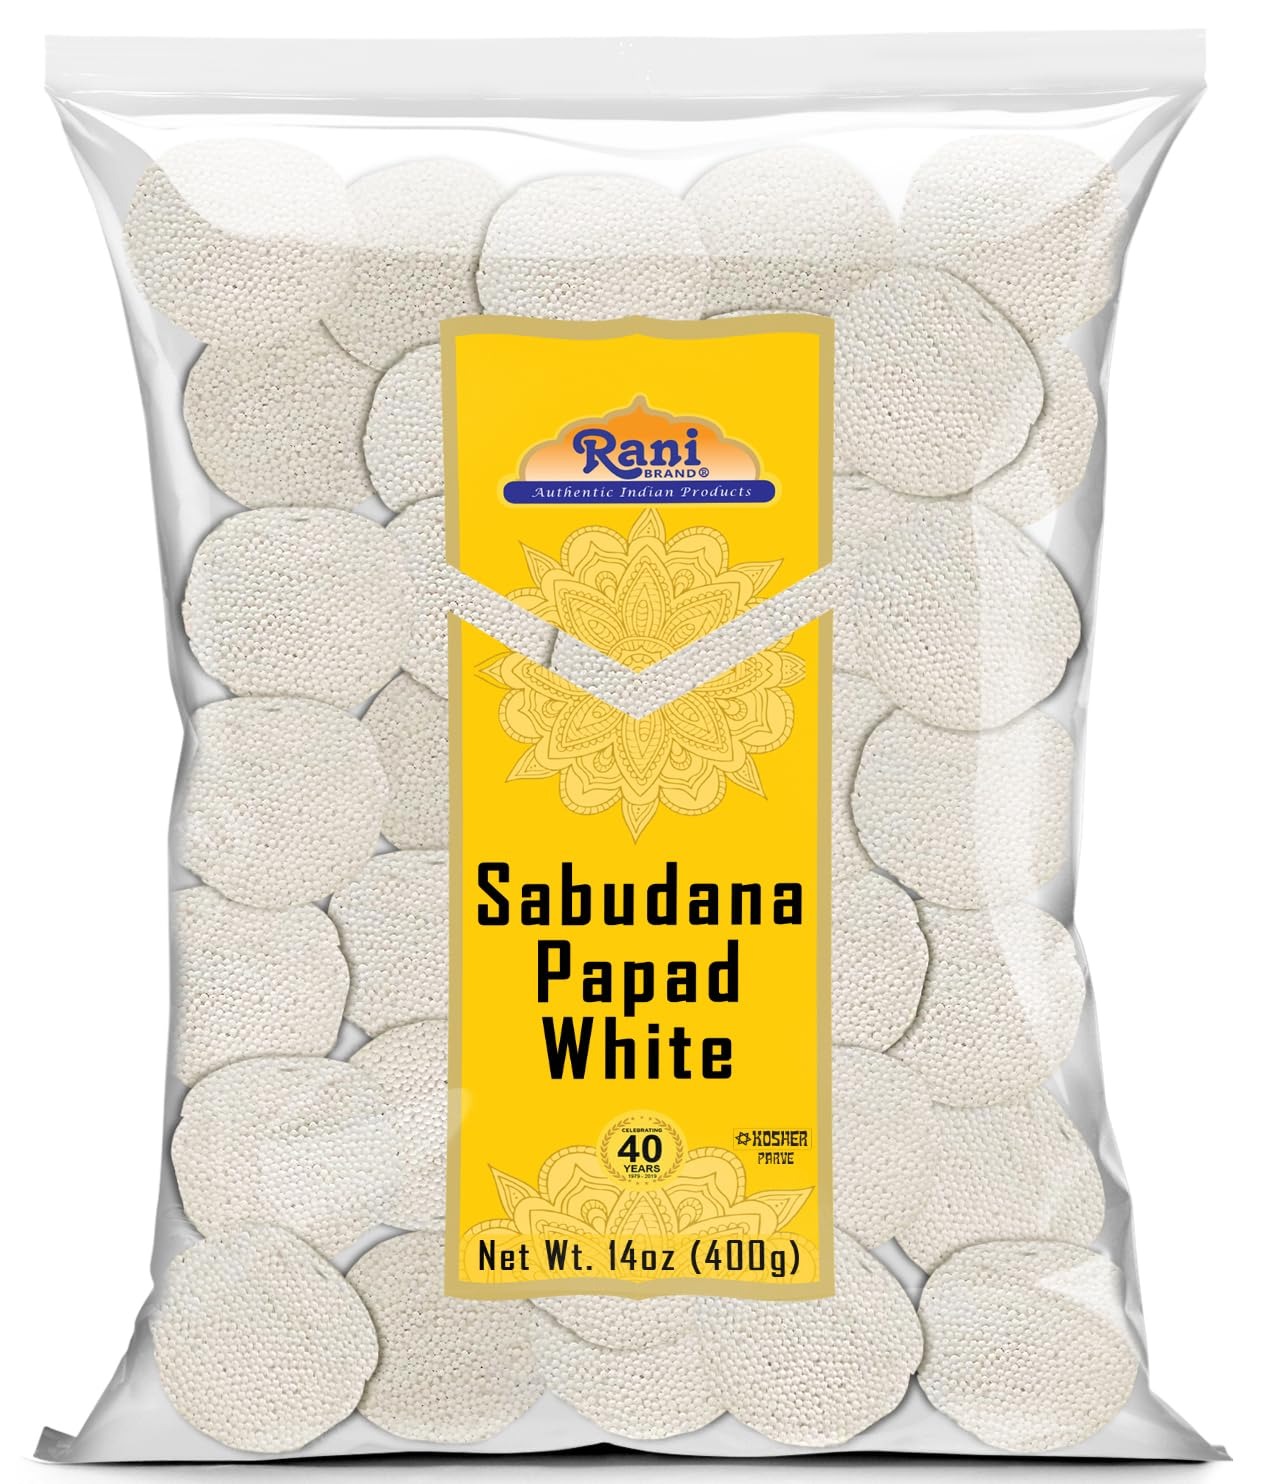
Item Name: Rani Sabudana (Sago) Papad White 14oz (400g) ~ All Natural, No Preservatives | Vegan | Gluten Friendly | NON-GMO | Indian Origin
Bullet Point 1: You'll LOVE our Sabudana (Sago) Papad by Rani Brand--Here's Why:
Bullet Point 2: ❤️100% Natural, Non-GMO, Vegan, Gluten Friendly, No preservatives.
Bullet Point 3: ❤️It is good to eat Sabudana Papad as an accompaniment or for an evening snack. You can also enjoy Sabudana Papad with tea or coffee anytime or pair it with coriander chutney.
Bullet Point 4: ❤️Rani is a USA based company selling spices for over 40 years, buy with confidence!
Bullet Point 5: ❤️Net Wt. 14oz (400g), Authentic Product of India, Alternative Names: Sago Papad
Product Description: Sabudana Papad/Sago Papad is a crispy delicious papad/papadum which is very easy to make and it will instantly melt in your mouth. It is extremely popular during Holi, which is celebrated across North India. You can also enjoy Sabudana Papad with tea or coffee anytime or pair it with coriander chutney.
Value: 14.0
Unit: Ounce

Price: 11.99